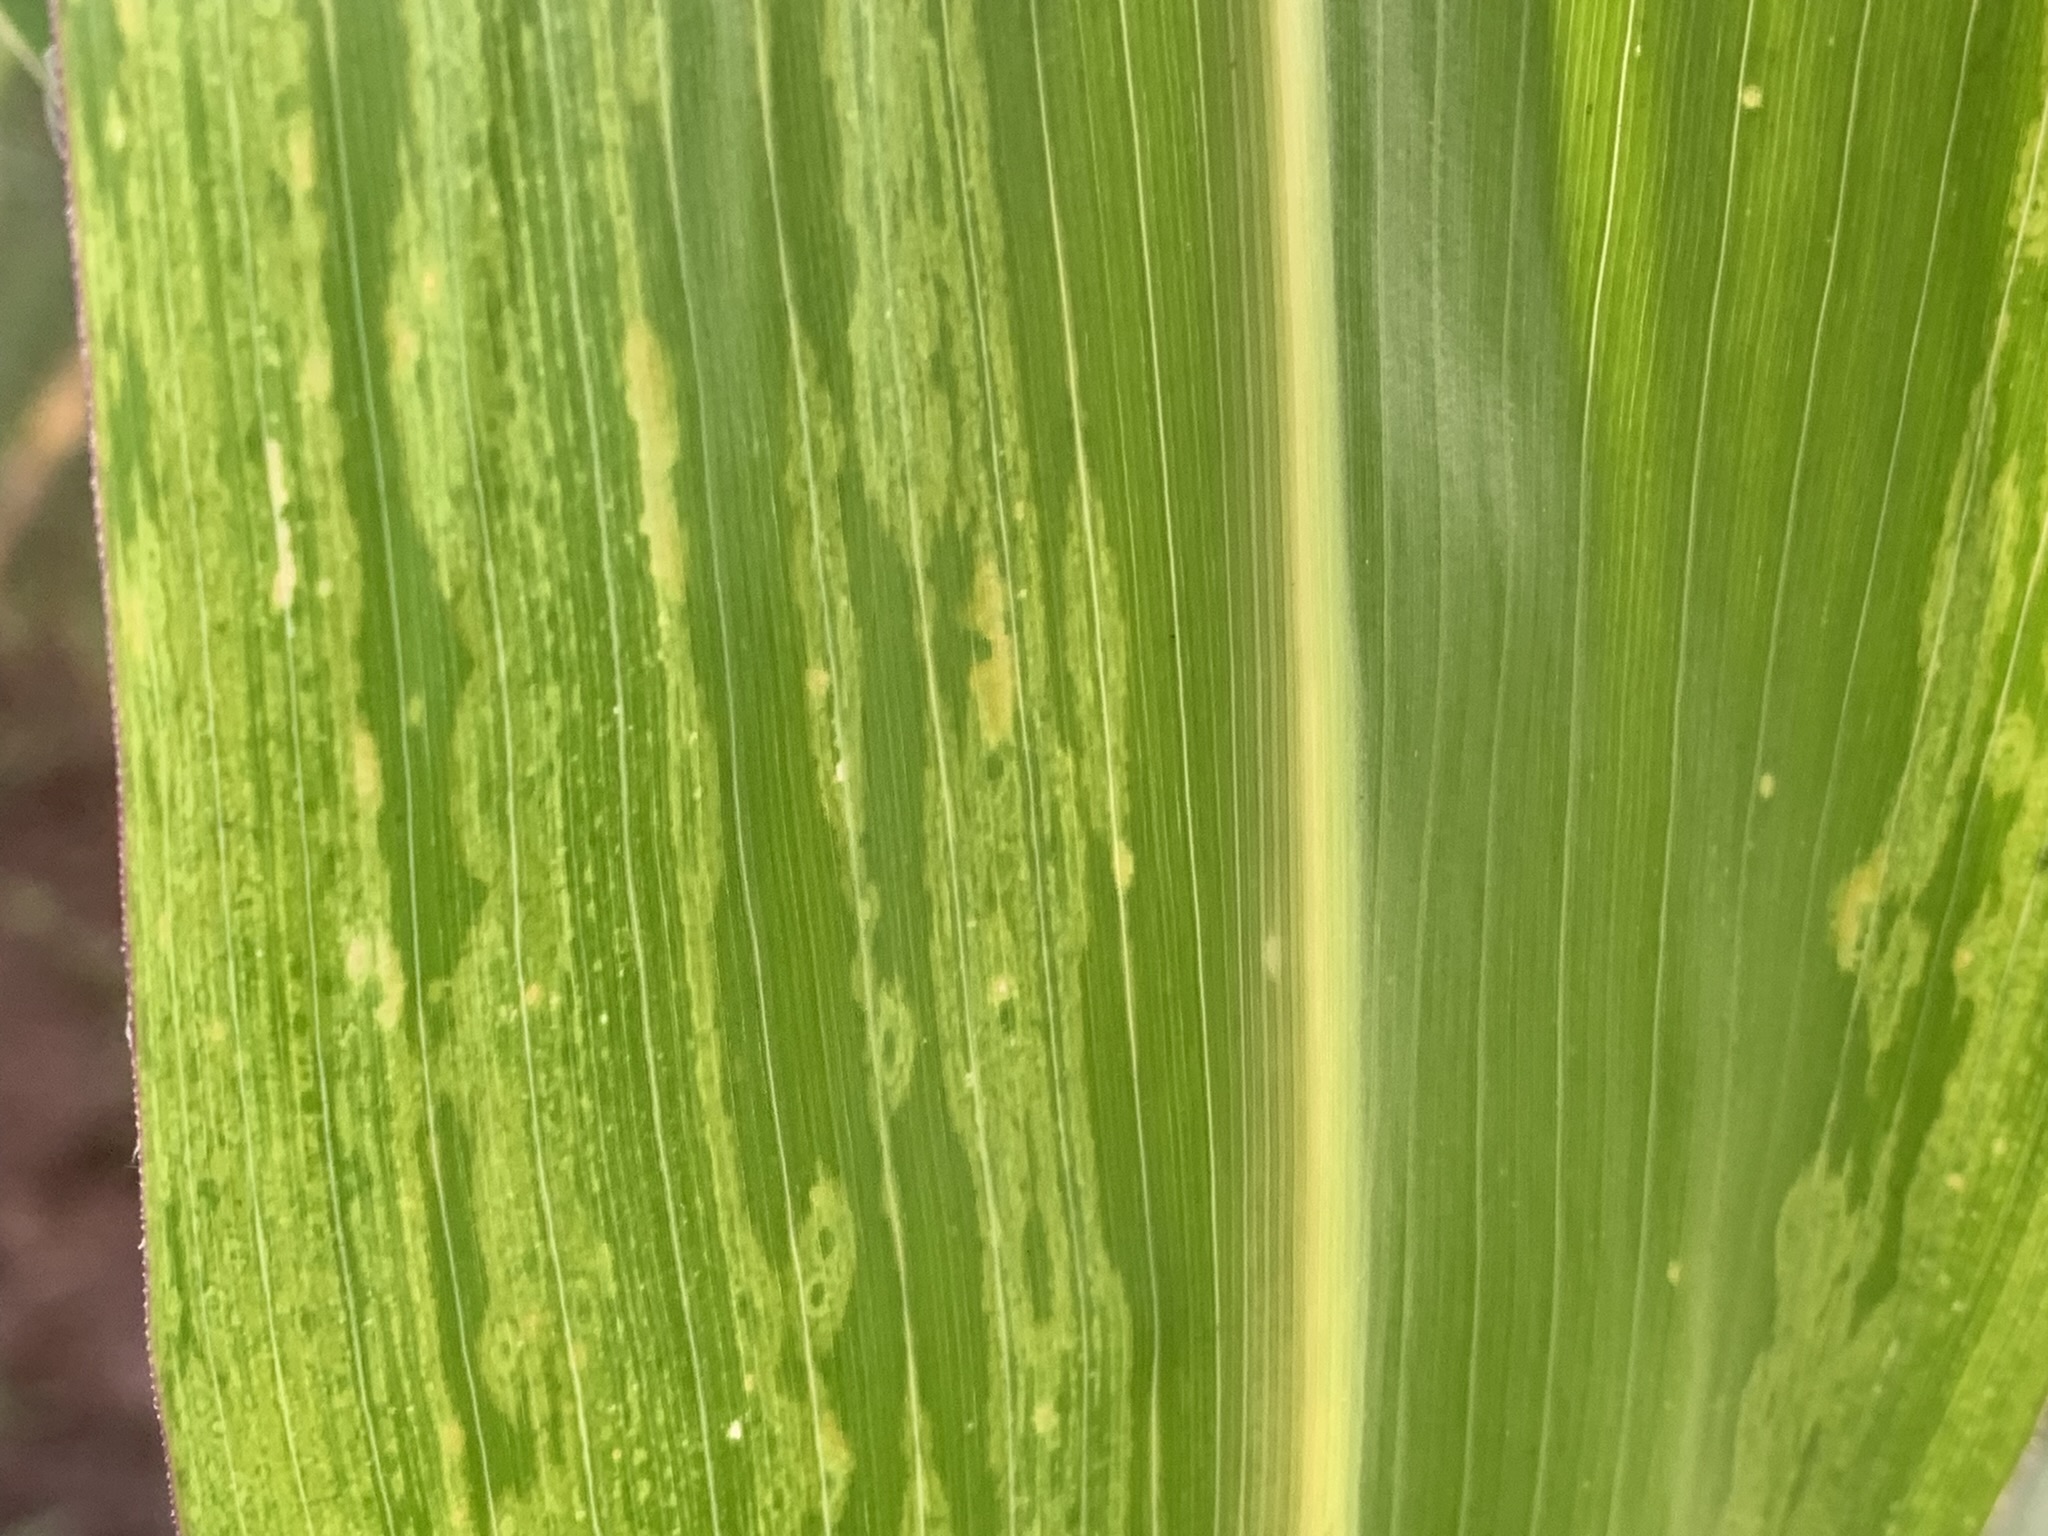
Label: MLN